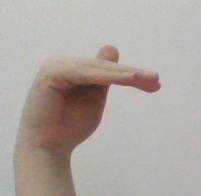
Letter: khaa